William Holl the Elder

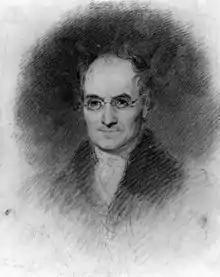
William Holl, drawing c.1830

William Holl the Elder (1771 – 1 December 1838) was a British engraver, who was believed to be of a German background, and a political radical.